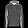
Label: Pullover